Rockall Bank dispute

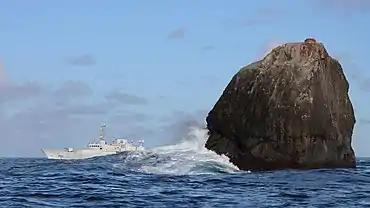
The Irish Naval Service vessel, LÉ Róisín, on routine patrol at Rockall, off the north-west coast of Ireland, 12 October 2012

According to a Written Parliamentary Answer from the Irish Minister of Foreign Affairs on 14 June 1990, an agreement was reached between the British and Irish governments on delimitation of the continental shelf between the two countries and that this included a line of delimitation across the Rockall Plateau. As a result, a very extensive area under Irish jurisdiction, including part of the Rockall Trough and Plateau, is not disputed by the United Kingdom. No further negotiations were taking place in relation to the rock at the time.